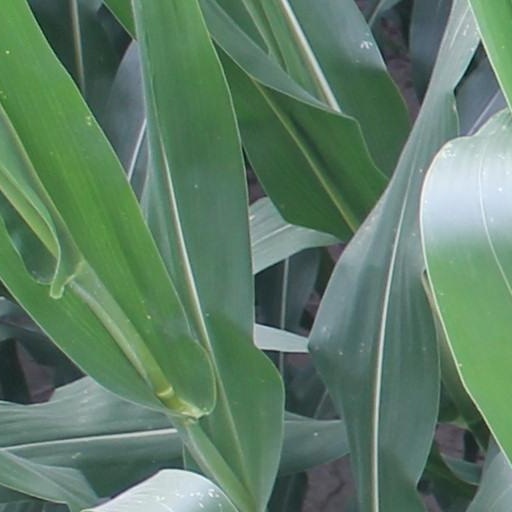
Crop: maize; corn